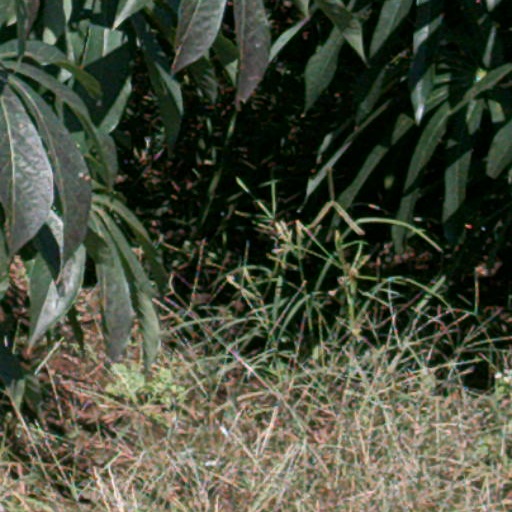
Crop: cassava